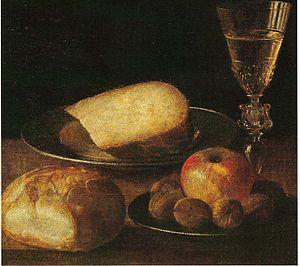
Le musée d'art moderne André-Malraux est un musée des beaux-arts situé au Havre à l'entrée du port. Grâce à de nombreux dons, legs et achats de la ville, il possède la plus riche collection de peintures impressionnistes en province. Il est ainsi nommé en l'honneur de l'écrivain français André Malraux qui, alors ministre de la Culture, fit de ce musée un lieu d'avant-garde, le premier Musée-Maison de la culture, qu'il inaugura en 1961.